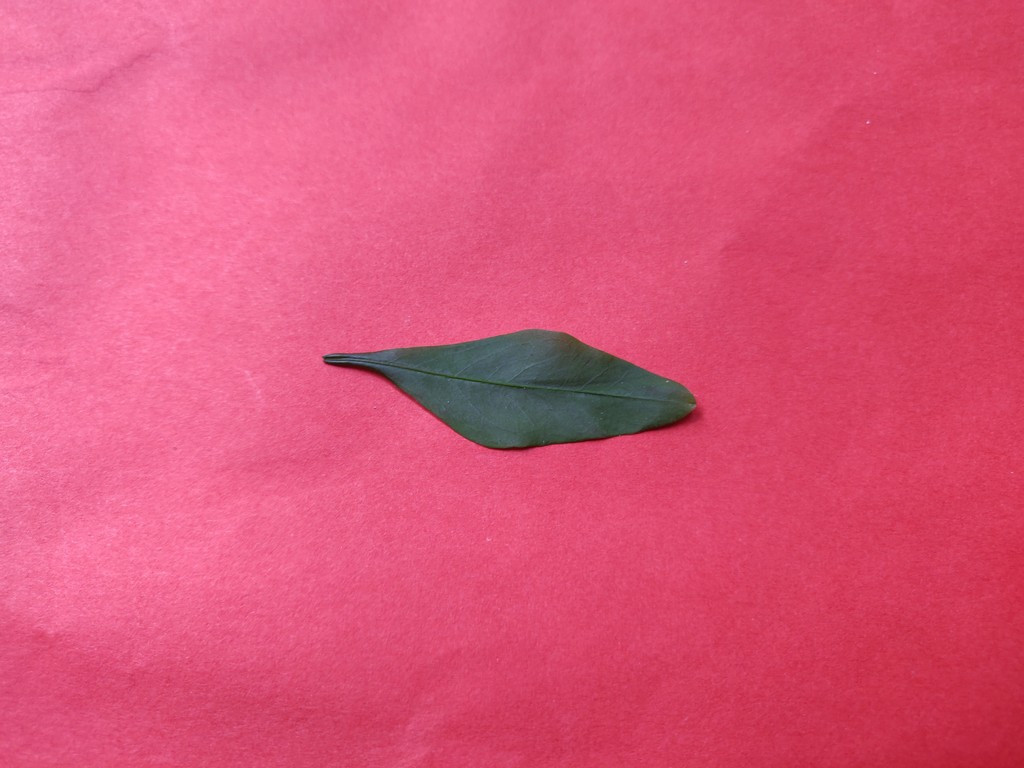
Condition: Healthy
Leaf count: single
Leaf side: front